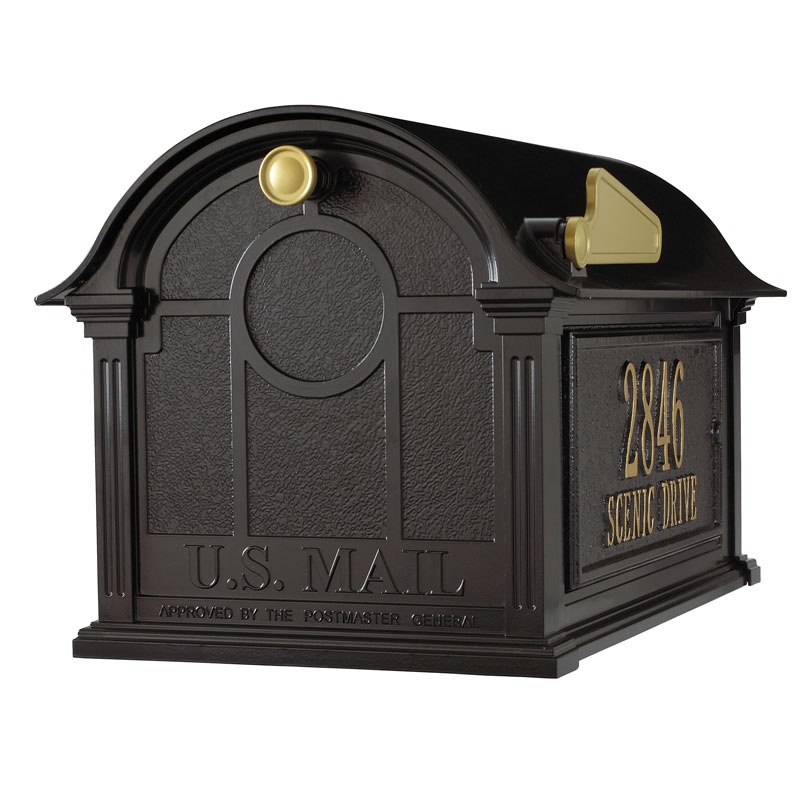
Personalized Balmoral Mailbox Package
This Personalized Balmoral Mailbox Package from Whitehall Products combines style and functionality to your mailbox. Add a classic touch by personalizing with your home address on each side plaque. This extra-capacity mailbox is 3 times larger than a standard mailbox, magazines even lay flat. Personalize this custom mailbox with your address to enhance curb appeal and home value. Personalized mailboxes make a great housewarming gift. Made from durable, extra-strength aluminum which will keep this mailbox looking new, even enduring the harshest weather conditions. Choose from several professional metal finishes. Personalize with 5, 3" numbers on line 1 and 16 1.25" characters on line 2. Includes mailbox, side plaques, and hardware. Dimensions: 13.7" x 13" x 21.25". Approved by the Postmaster General. Please Note: Personalized items cannot be returned.
Brand: Whitehall Products
Category: Home & Garden > Decor > Mailboxes